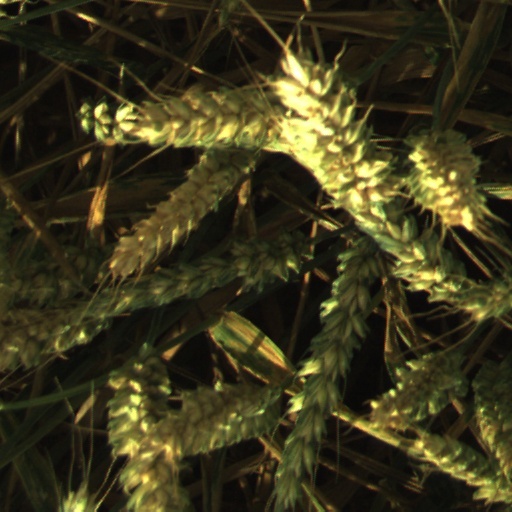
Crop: wheat